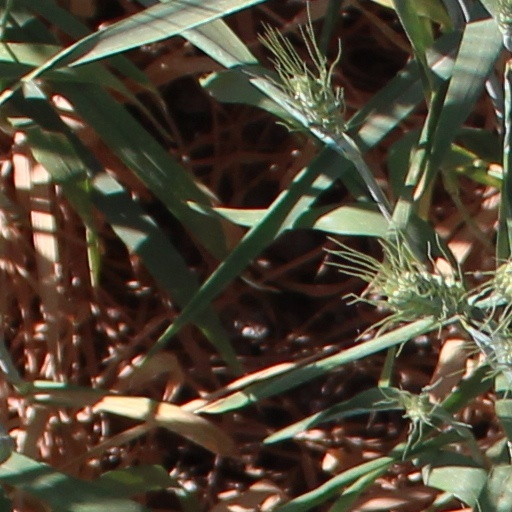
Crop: wheat